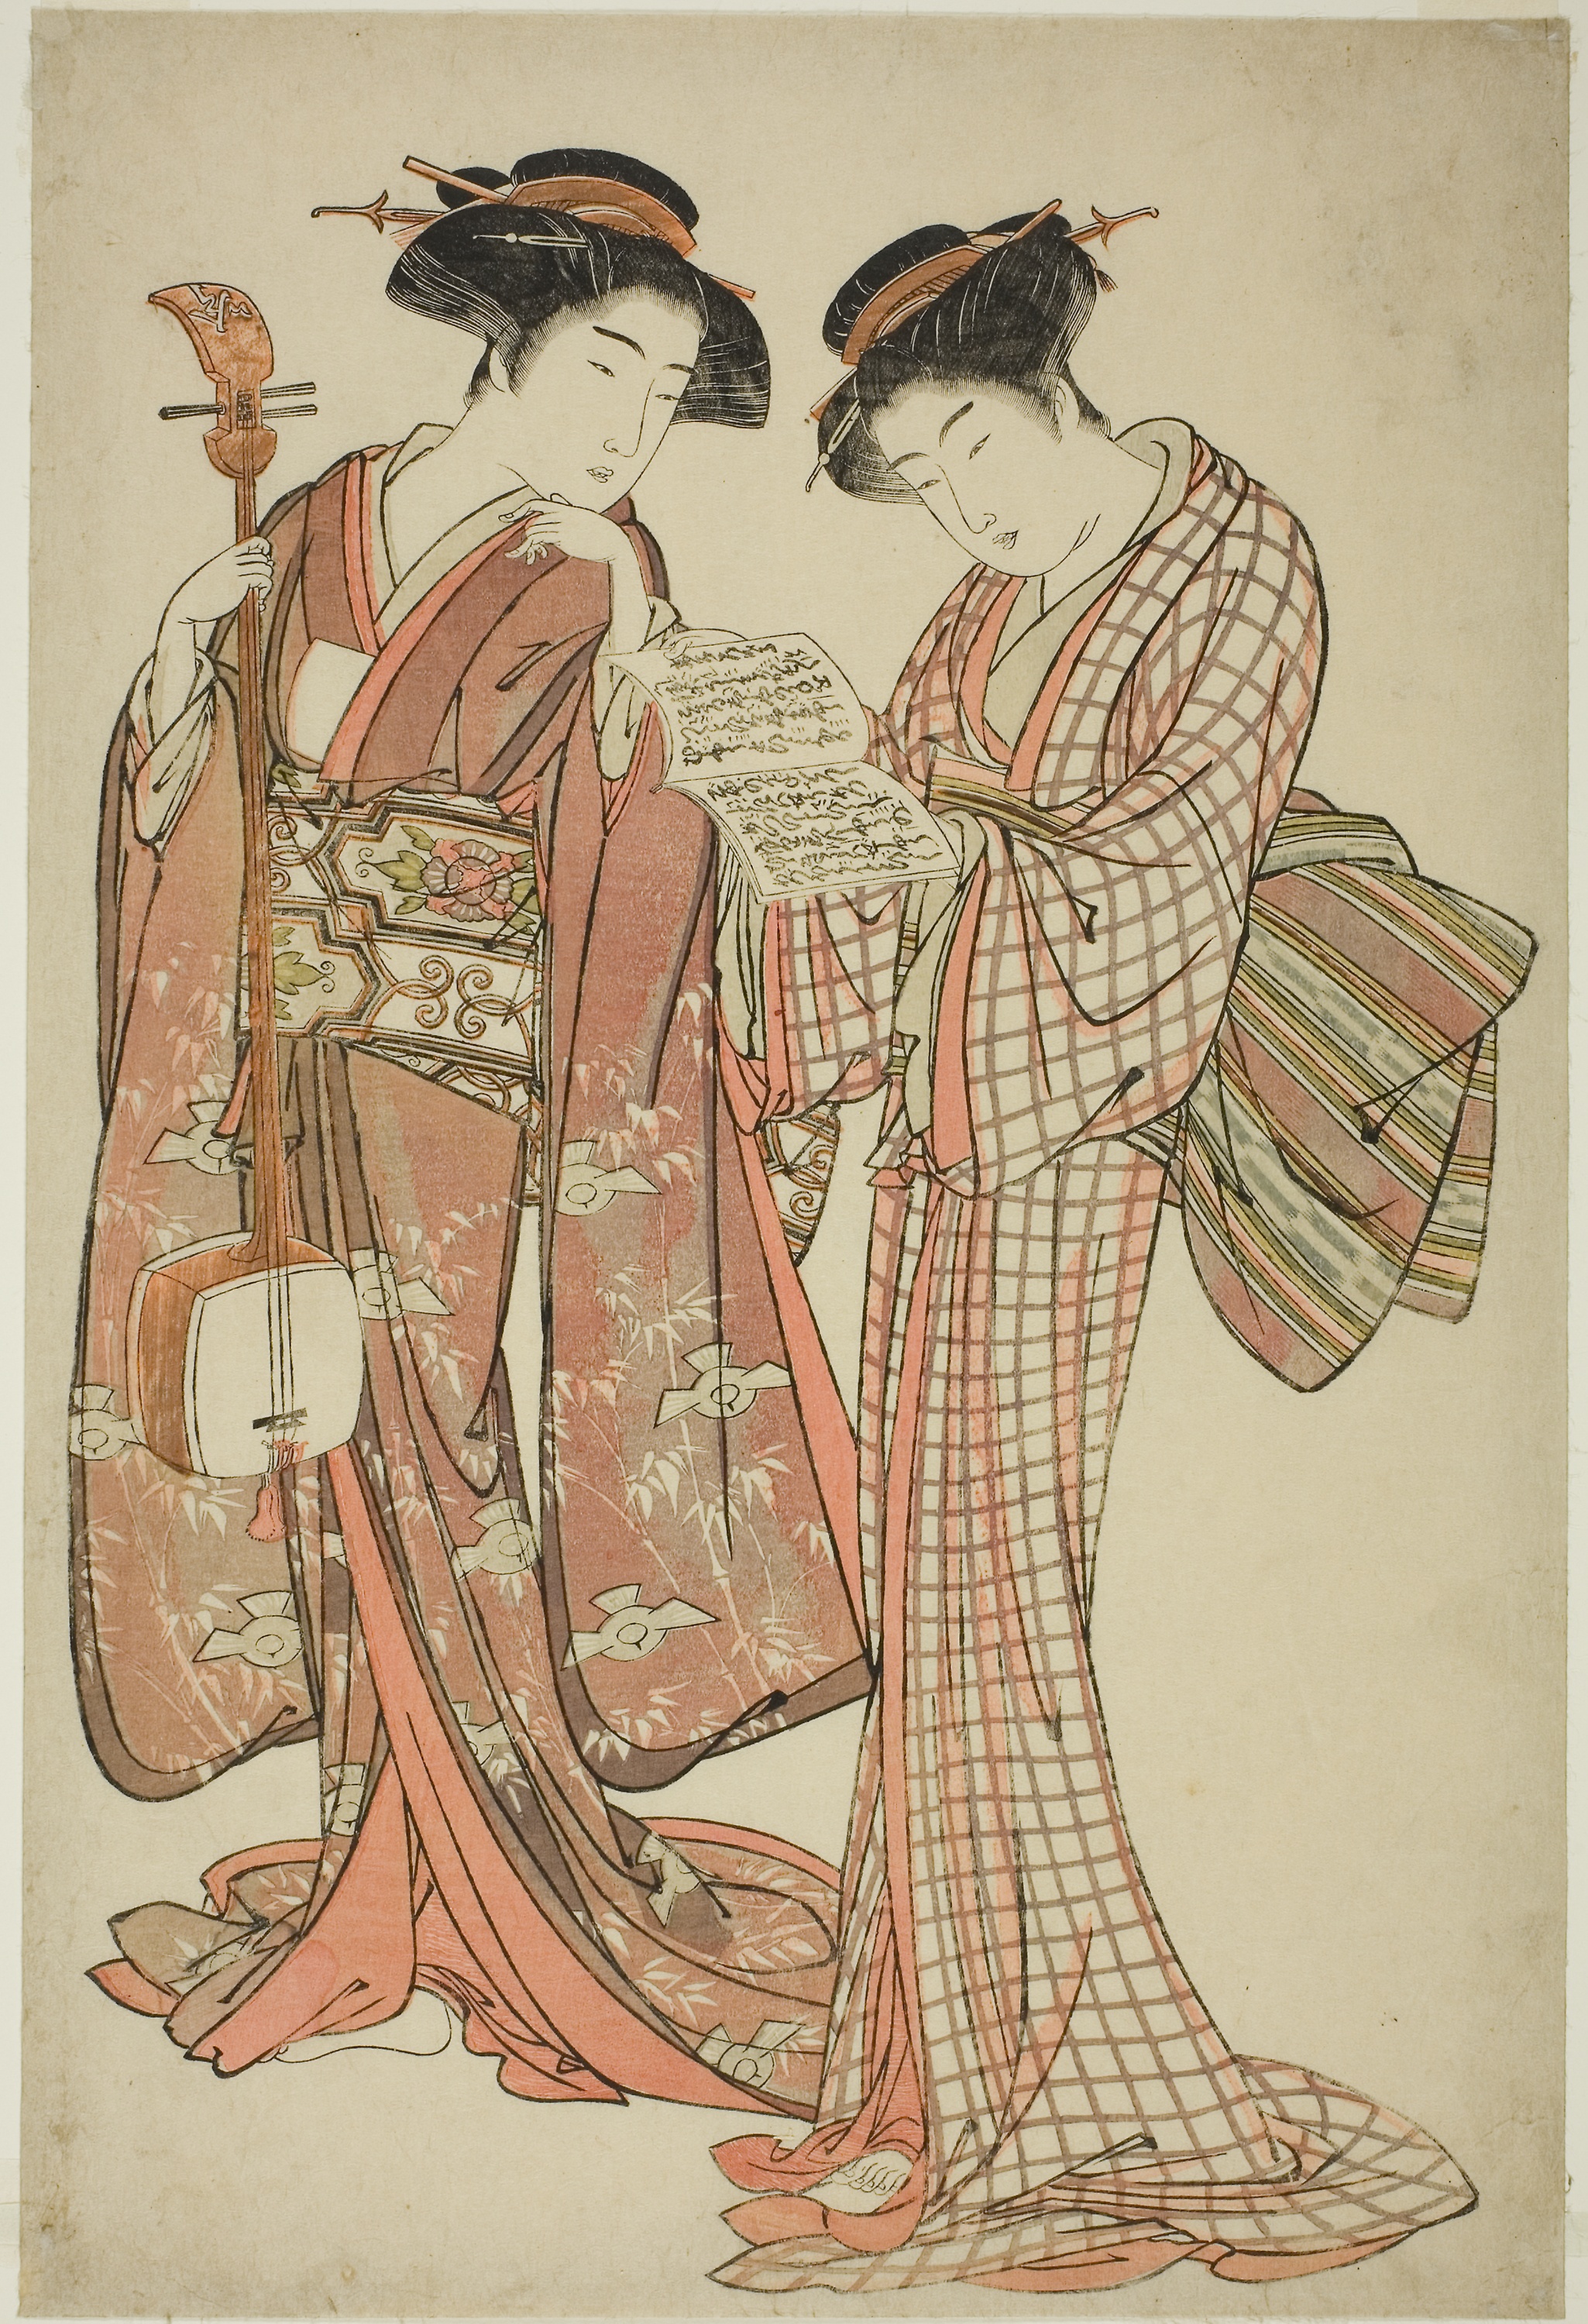
costume design, art, Victorian fashion, illustration, fashion illustration, painting, drawing, costume